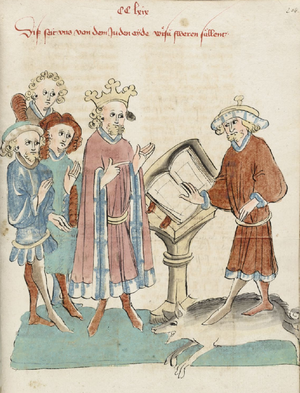
Le serment more judaico ou serment juif est une forme spéciale de serment, accompagnée par un certain protocole, que les Juifs étaient obligés de respecter dans les cours de justice européennes jusqu'au début du XXᵉ siècle, et qui était souvent humiliante, voire dangereuse. More judaico signifie en latin « d'après/par la coutume juive ». La question de la loyauté du serment juif était intimement liée à la signification que les autorités chrétiennes attribuaient alors à la prière du Kol Nidre récitée par les Juifs le jour de Kippour : cette prière vise à délier une personne des vœux inaccomplis qu'elle aurait contractés envers Dieu au cours de l'année précédente ou à venir et était interprétée comme permettant aux Juifs de jurer à la légère, leurs vœux et serments envers des particuliers ou des tribunaux étant annulés chaque année.